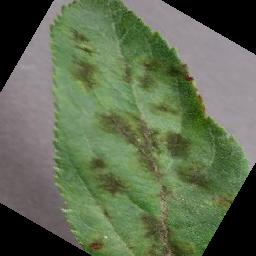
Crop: apple
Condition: scab